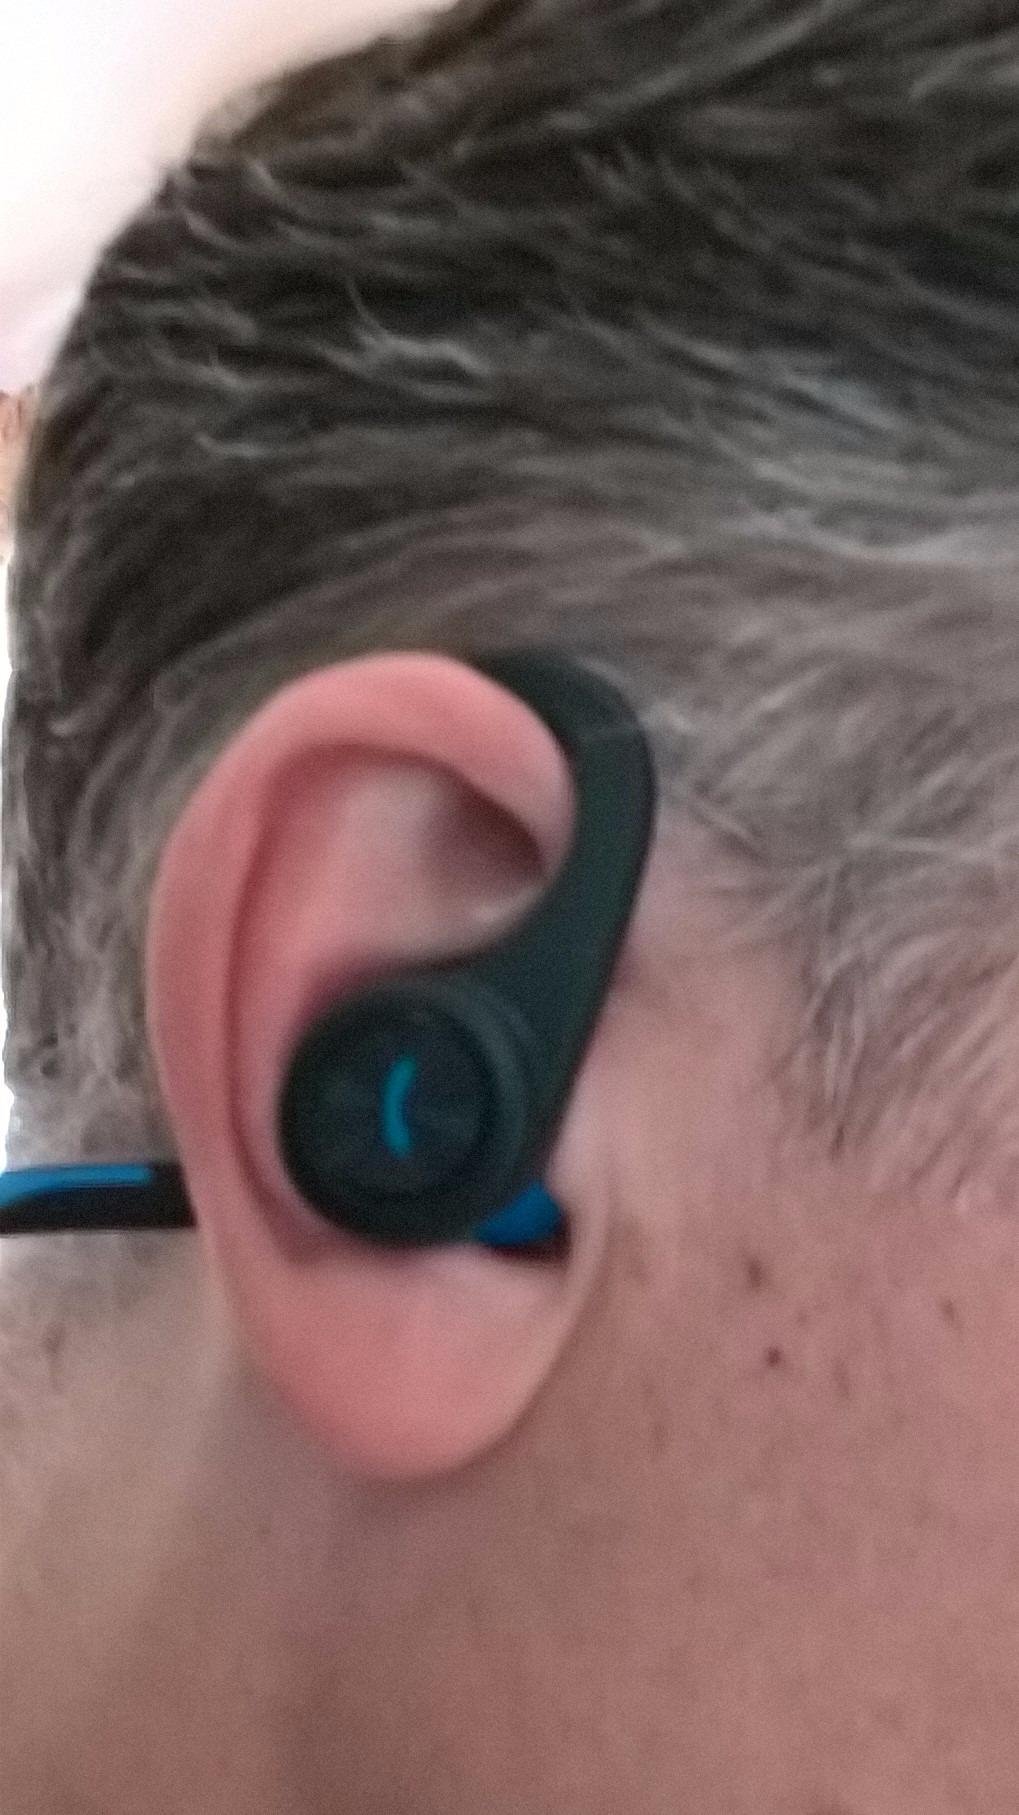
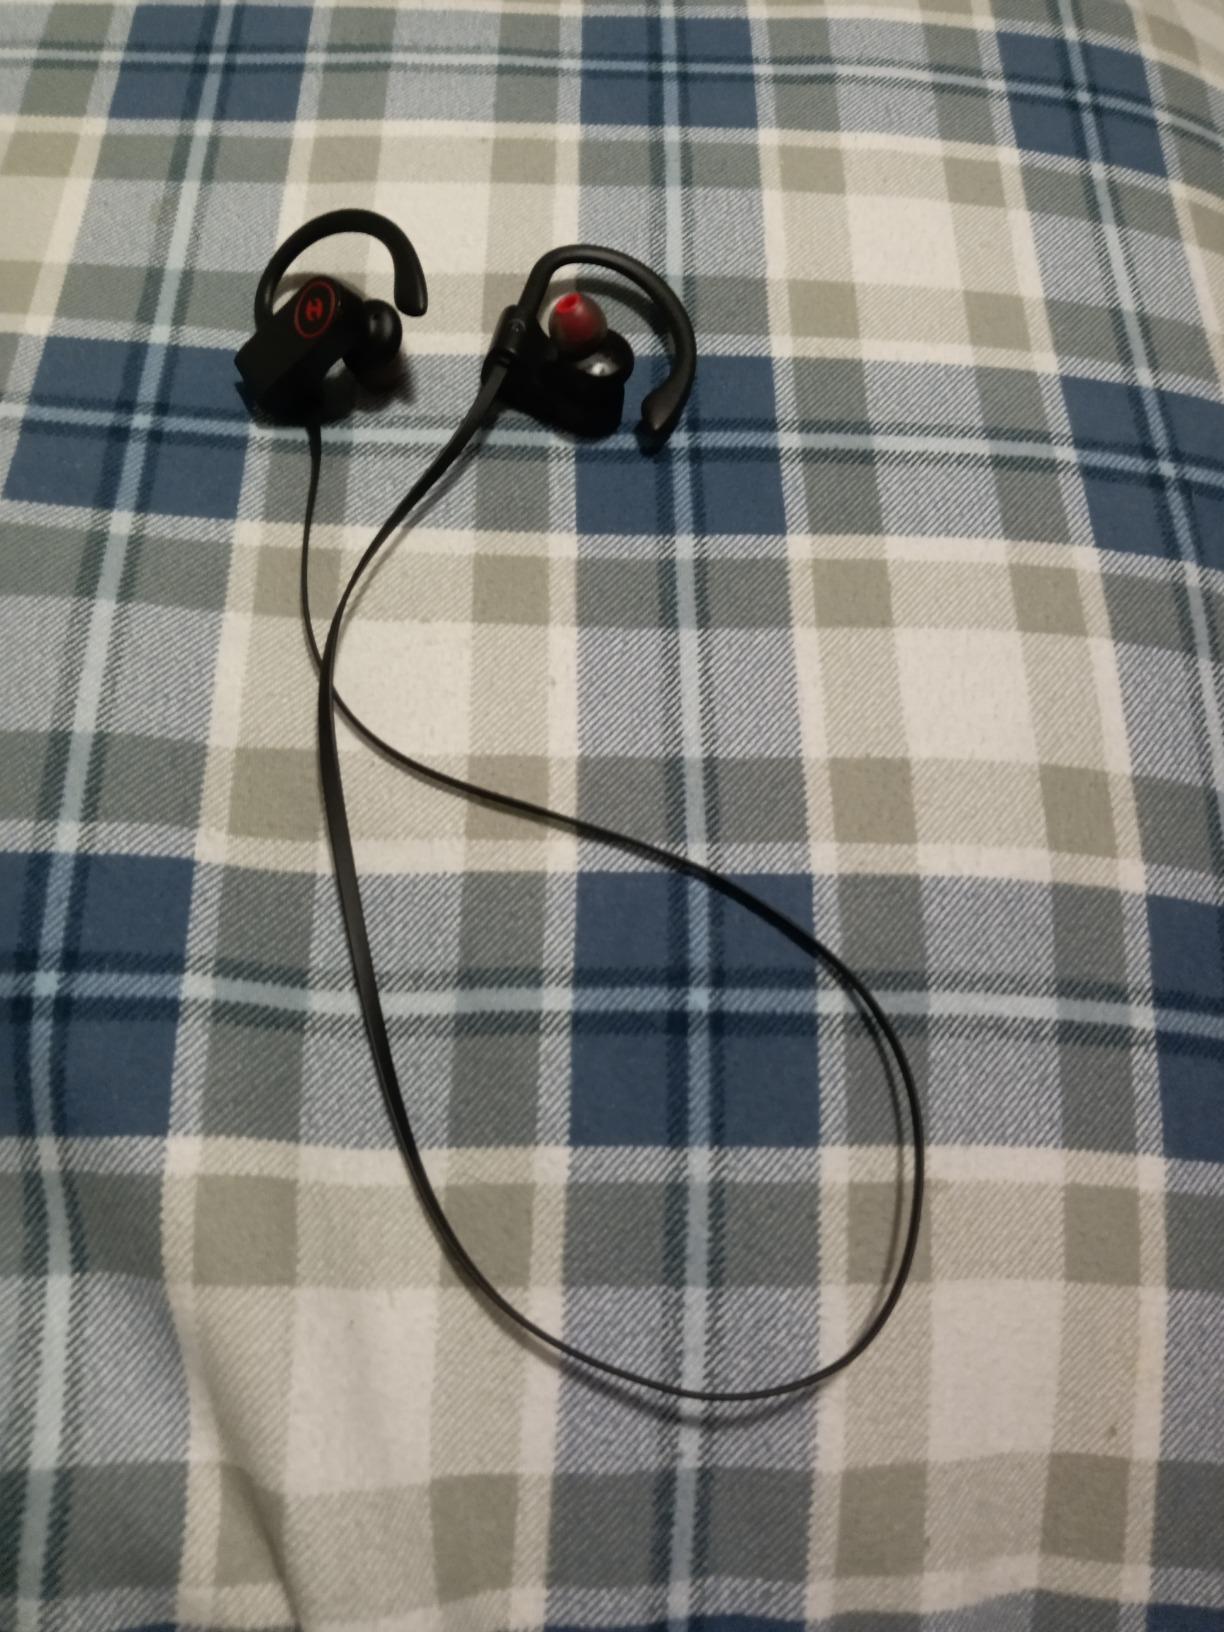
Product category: headphones
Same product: no